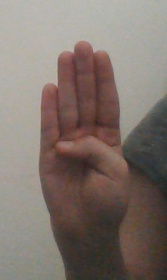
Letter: kaaf